99th Air Base Wing

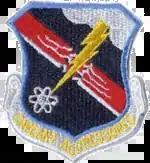
Cold War Emblem of the 99th Bombardment Wing

The unit was reactivated as the 99th Strategic Reconnaissance Wing (99th SRW) in January 1953, replacing the Pennsylvania Air National Guard's 111th Strategic Reconnaissance Wing at Fairchild AFB, Washington, which was activated during the Korean War. The 99th SRW was assigned to the Strategic Air Command's Fifteenth Air Force, 57th Air Division. Its operational squadrons were the 346th, 347th and 348th Reconnaissance squadrons, assuming the RB-29 aircraft of the departing 111th.